Al-Muhaddithat

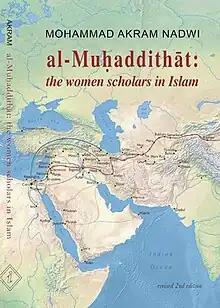
English cover

Al-Muhaddithat: The Women Scholars in Islam is a book by Akram Nadwi, originally published in 2007. This work serves as an English introduction to his Arabic publication, "Al-Wafa bi Asma al-Nisa", which consists of 43 volumes and focuses on the biographies of women scholars of hadith. Nadwi worked in this field of research for 15 years. The book highlights the historical significance of learned women in the early years of Islam, including their participation in religious education and the extensive journeys they undertook to seek knowledge, actively engaging in mosques and madrasas throughout the Islamic world, advancing the study and dissemination of Prophetic hadith. The book is divided into ten chapters and is published with supporting materials such as photographs of mosque courtyards, original manuscripts, maps of educational journeys, lists of female teachers, bibliographies, charts detailing the transmission of major hadith collections, and tables depicting the notable students of renowned female scholars.